Joan Terès i Borrull

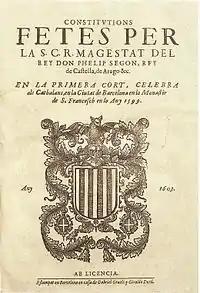
Viceroy Terès published in 1603 the Constitutions of the Catalan Courts celebrated in Barcelona in 1599.

In 1599, the King Philip III of Spain attended a session at the Catalan Courts. Terès, still archbishop, presided the ecclesiastical arm. After every session, the agreements achieved were usually printed, but that time there were five articles with which the deputies could not come to an agreement. Among them, the right of the viceroy to make proclamations and the deprivation for nobles and their servants of carrying petronels, in order to suppress banditry in Catalonia.